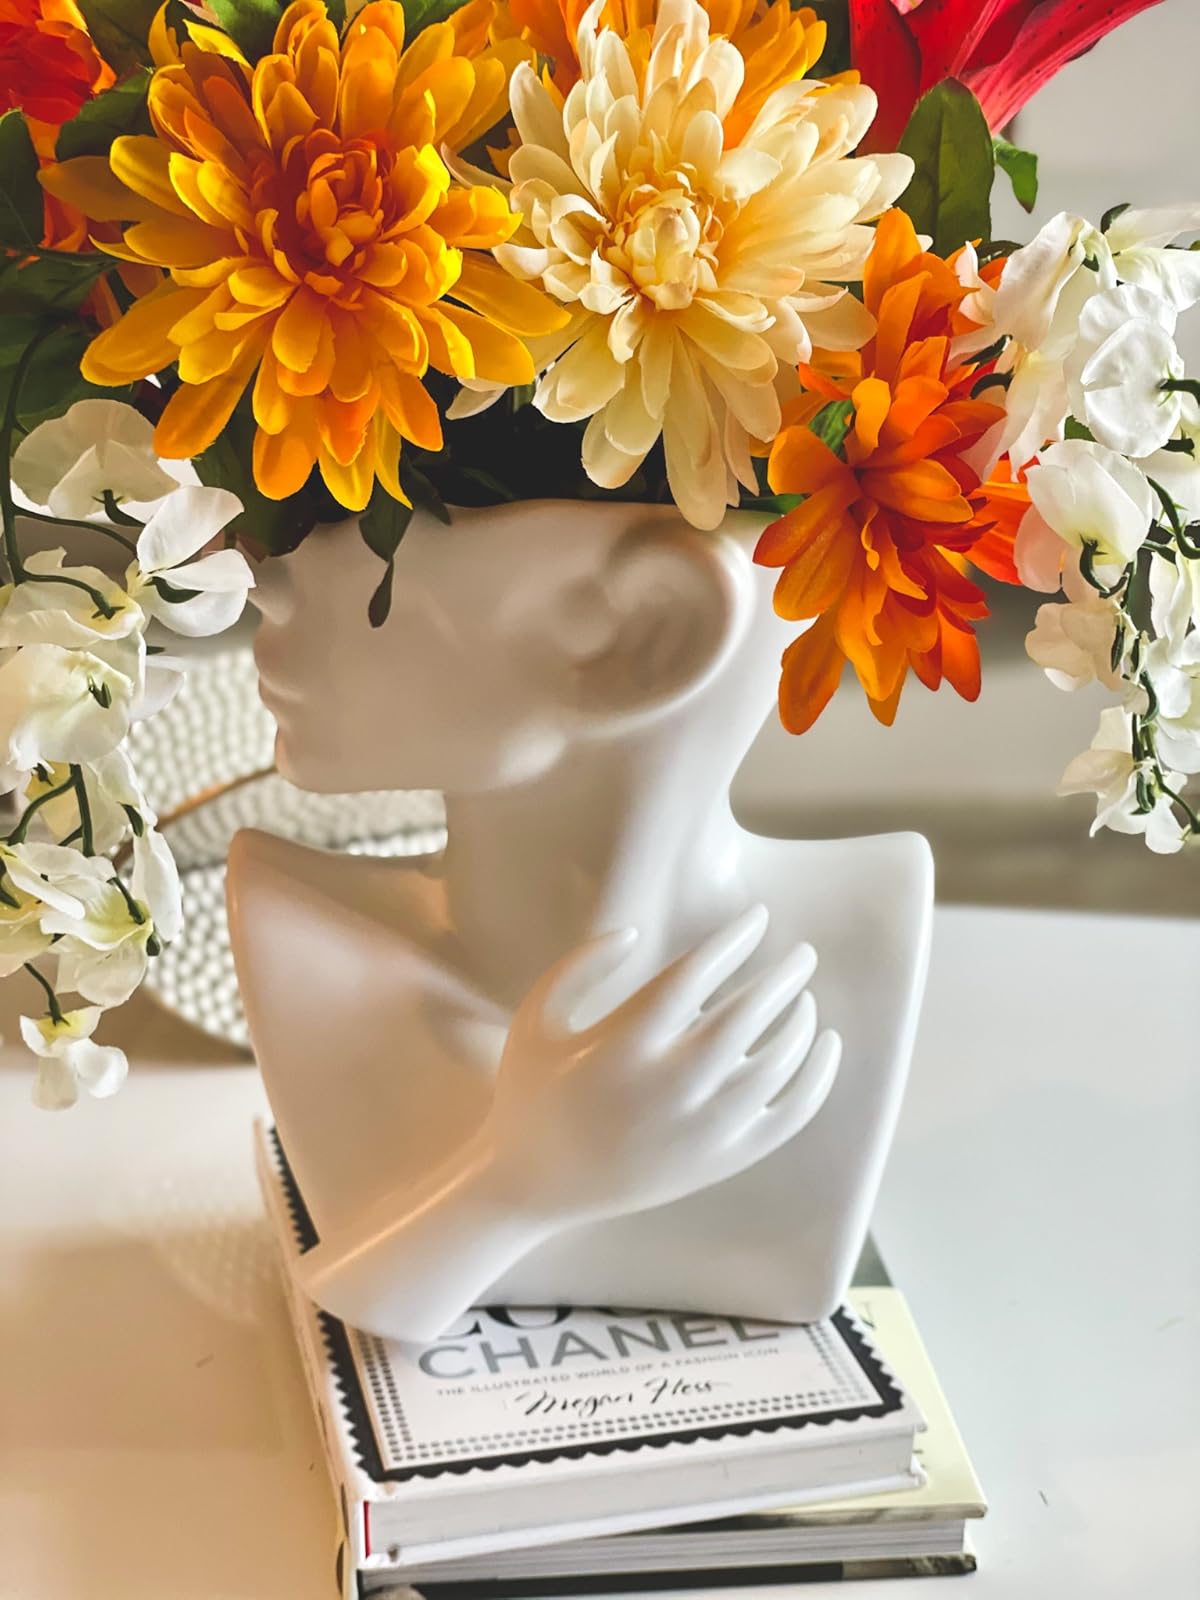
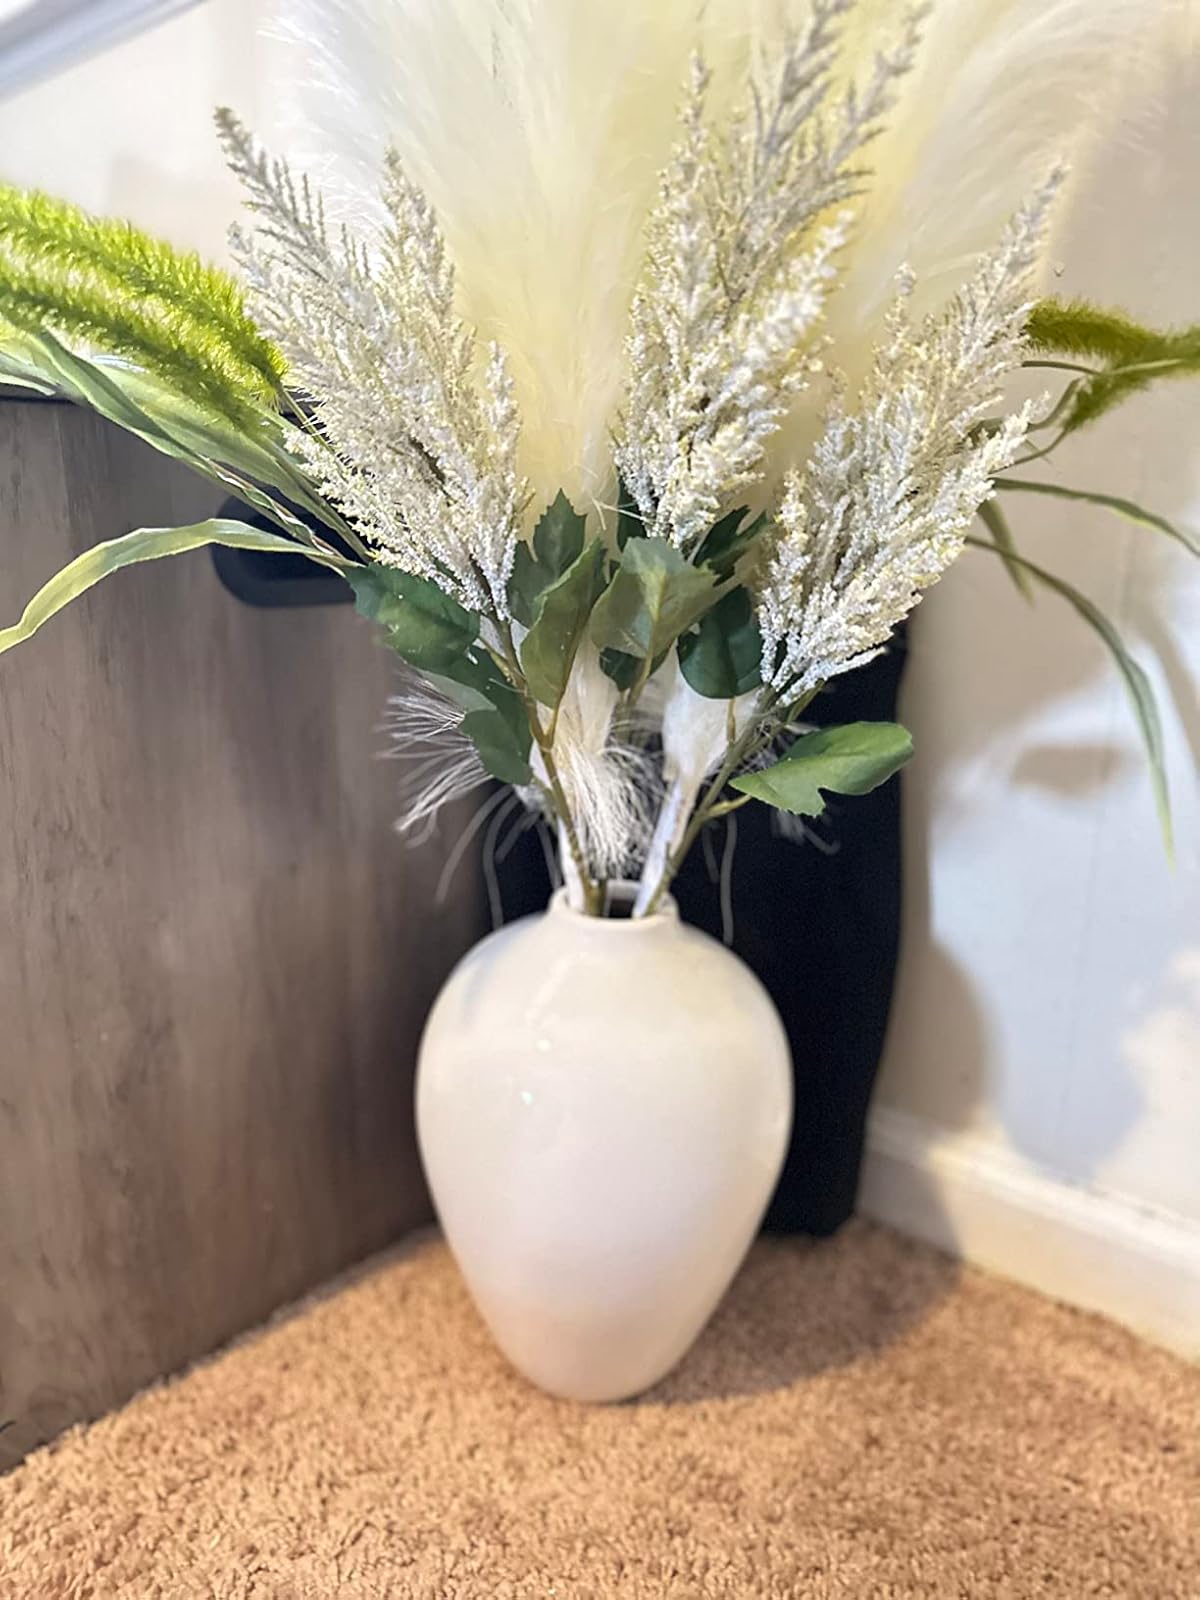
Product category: vase
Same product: no